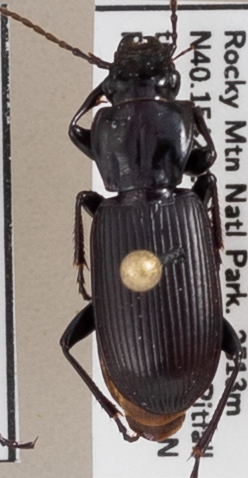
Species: Pterostichus protractus
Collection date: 2021-08-03
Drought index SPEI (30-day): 0.47
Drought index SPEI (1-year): -0.03
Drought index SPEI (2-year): -0.54